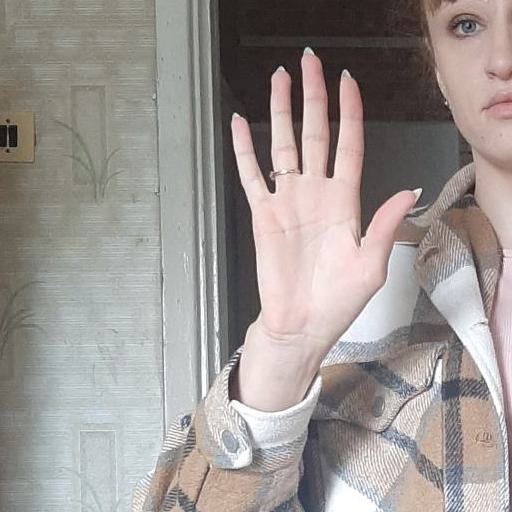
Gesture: palm